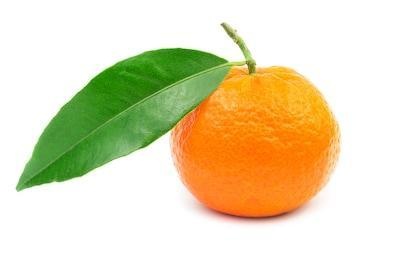
Label: mandarine